Burgh Westra

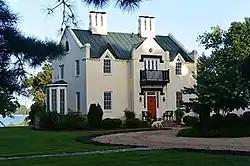
Burgh Westra, May 2013

Burgh Westra is a historic home located near Gloucester, Gloucester County, Virginia. Built between 1842 and 1851 on 2,400 acres, the estate's original design is a two and a half story brick dwelling in the Gothic Revival style. In addition to the main house, the property contains an original dairy, a rebuilt carriage house, guest cottage, gazebo built upon original sketches of Dr Taliaferro, north and south gardens modeled on the original house designs, and a kitchen vegetable garden. Additional dependency foundations of the kitchen, smoke, and ice houses on the property are currently under consideration for reconstruction. Still noticeable in the spring are native daffodils planted around the entrances to originally wooden servant houses on either side of the lane. Aspects of the original fruit and nut orchards are located next to the estate and near the remains of a barn burned by raiding union troops during the Civil War. The extended property contains the original farm managers house and working and fallow fields along the estate's nearly 2-mile long lane. Burgh Westra's floor plan is Design III in "Cottage Residences" (1842), by Andrew Jackson Downing. The name "Burgh Westra" comes from the Scottish phrase for "Village of the West", symbolizing the cottage's location on the North River, Virginia.